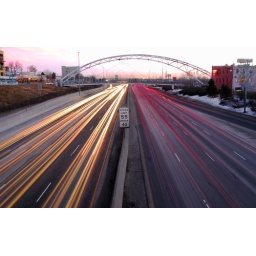
pedestrian bridge over highway 25 - lodo, denver, colorado